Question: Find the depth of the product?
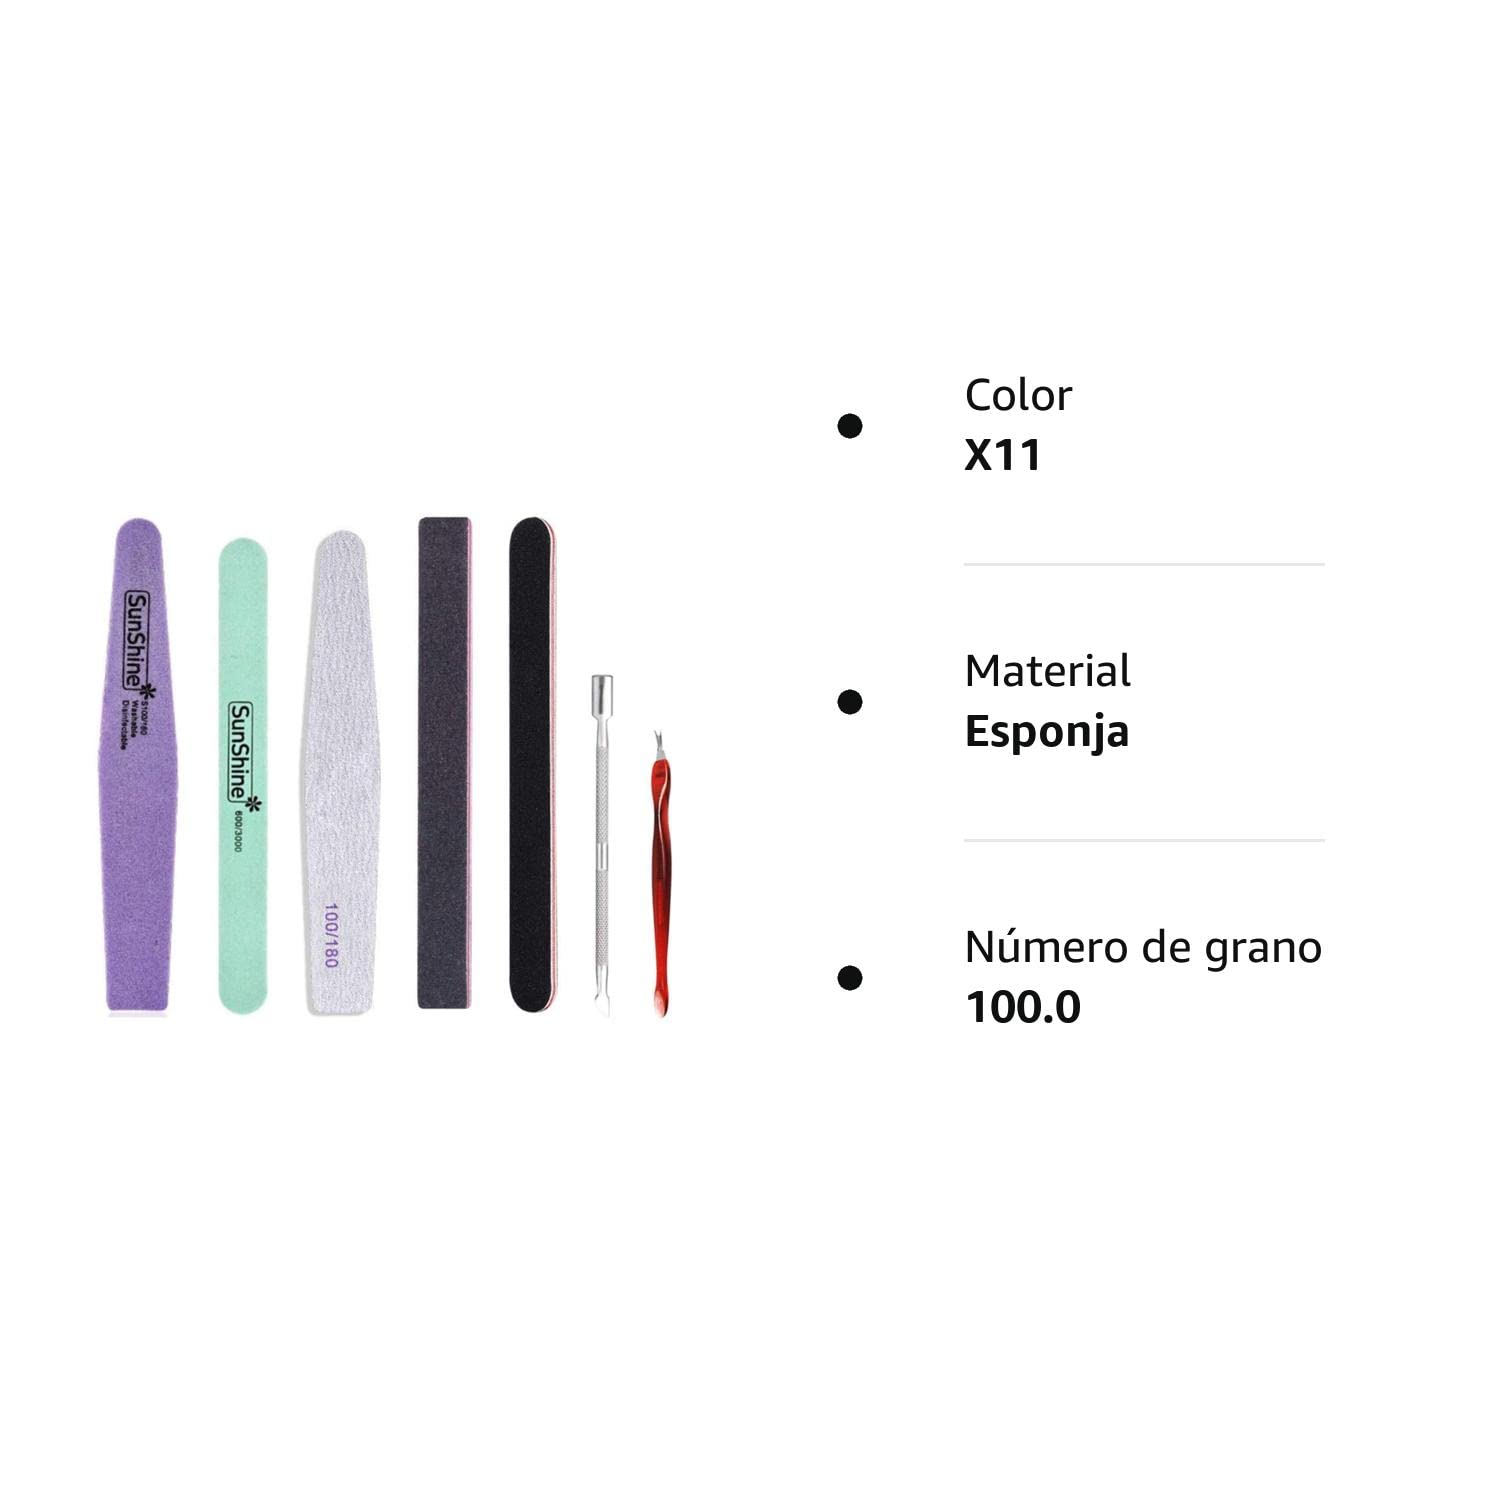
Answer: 11.0 inch